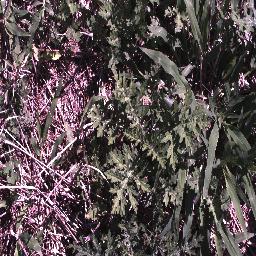
Label: parthenium